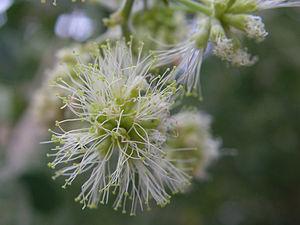
Pithecellobium dulce est une espèce d'arbres de la famille des Fabacées, sous-famille des Mimosoidées. A La Réunion, l'arbre est appelé Tamarin d'Inde et parfois Tamarin de l'Inde. En Nouvelle-Calédonie il est appelé Campèche ou Faux bois de Campêche. L'espèce est native du Mexique, d'Amérique centrale et du nord de l'Amérique du Sud. Elle a été introduite et naturalisée dans les Caraïbes, la Floride, Guam et dans des pays d'Asie du Sud-Est comme aux Philippines. Elle est considérée comme invasive à Hawaii.